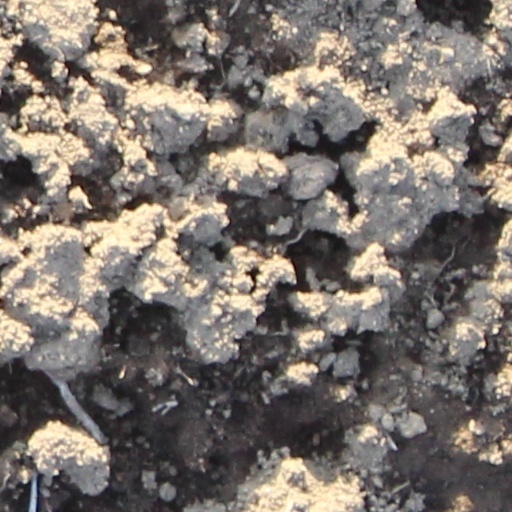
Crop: wheat